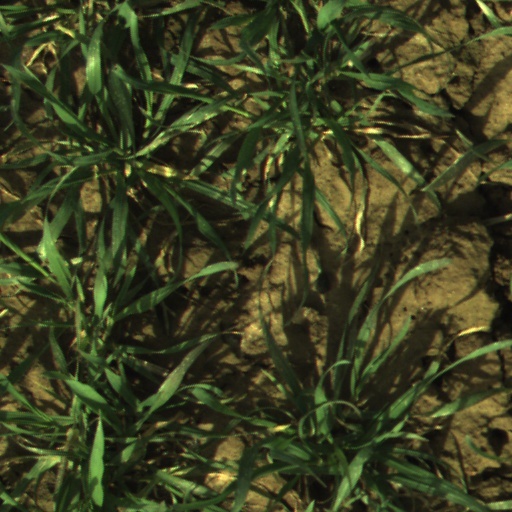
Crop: wheat